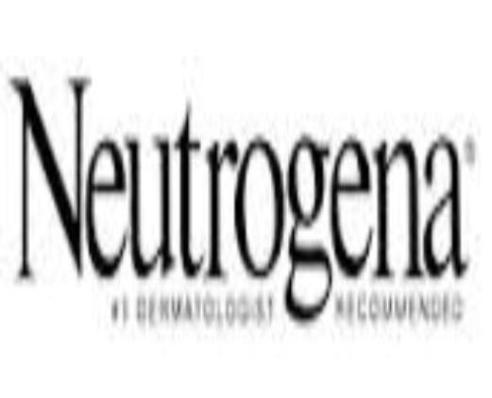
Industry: Necessities